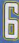
Number: 6